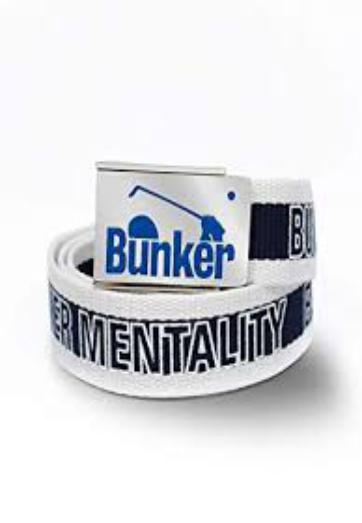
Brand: Bunker
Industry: Clothes